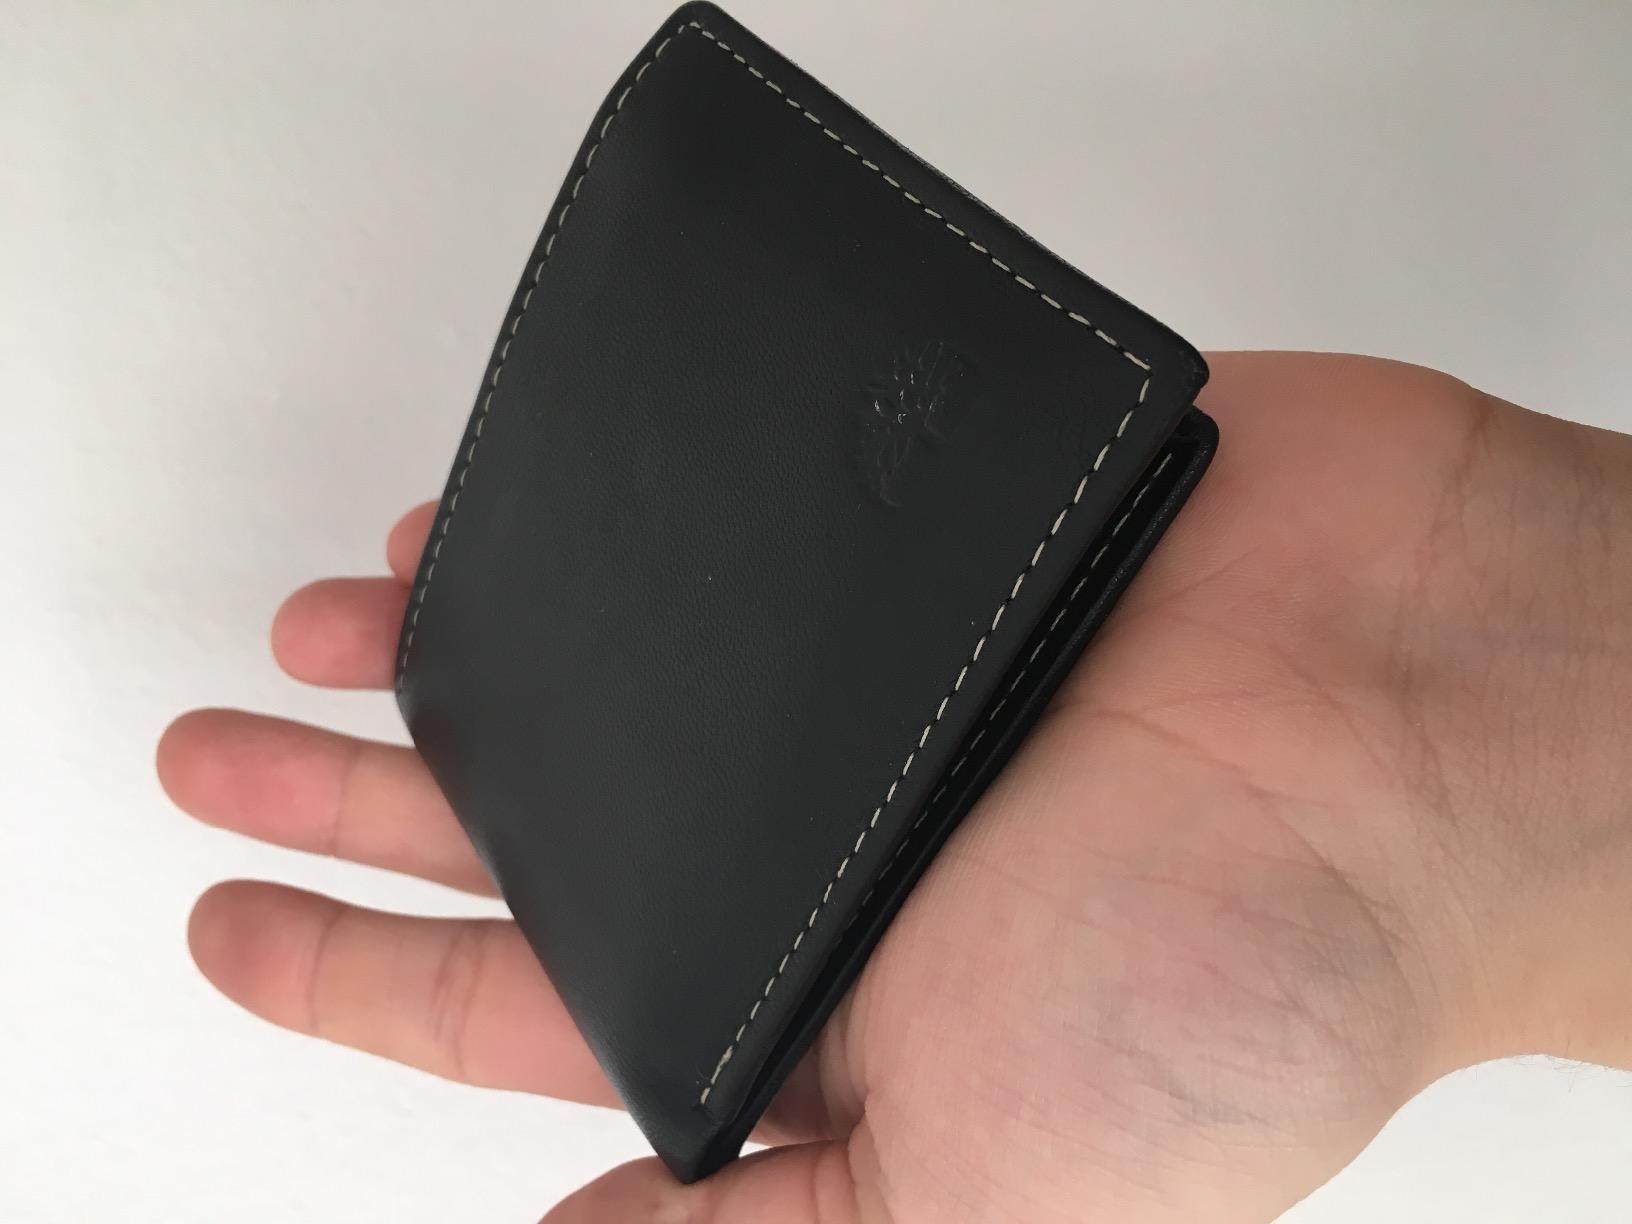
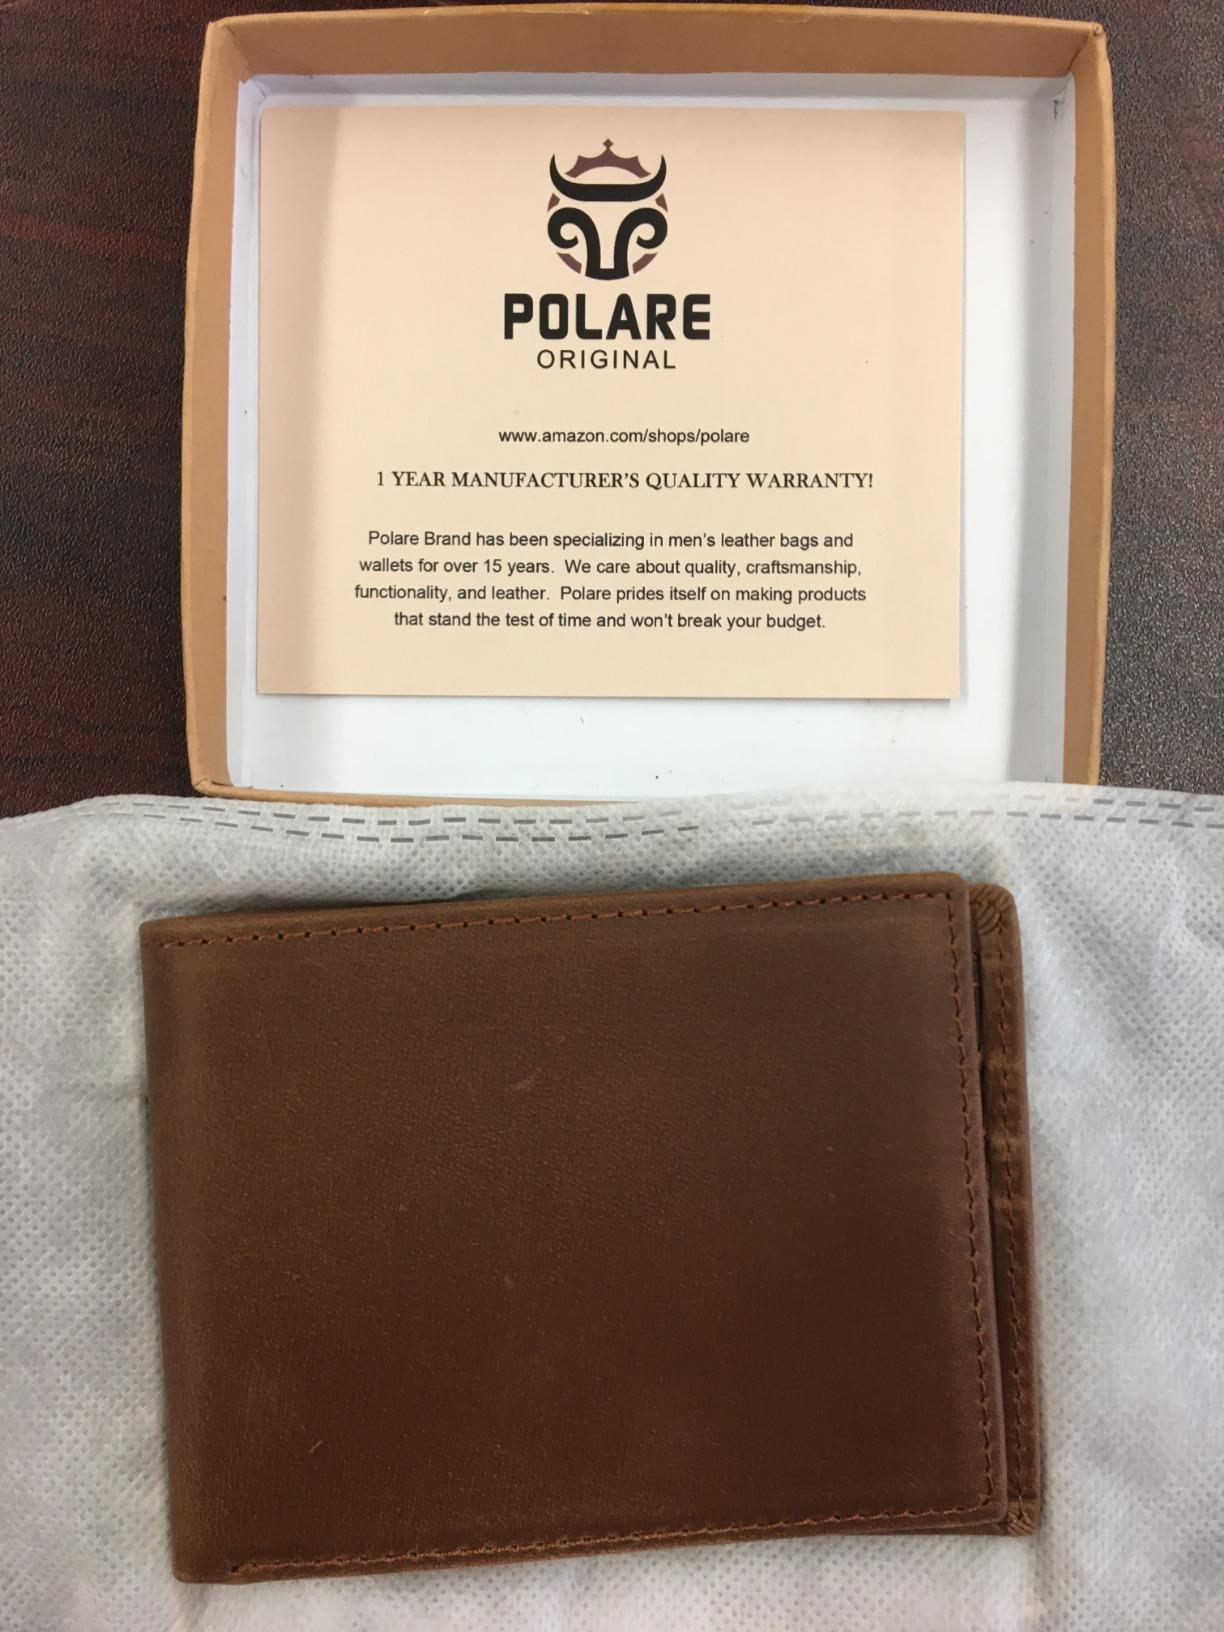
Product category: accessories_wallet
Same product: no